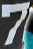
Number: 7